English invasion of Scotland (1385)

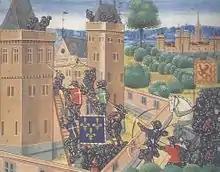
Contemporary illustration of de Vienne's attack on Wark Castle

The campaign began poorly, even before reaching the border. In July, Ralph Stafford—son and heir of Hugh, Earl of Stafford, and a household knight—was murdered between York and Bishopsthorpe by the King's half-brother, the Earl of Huntingdon. It may have been an act of revenge for the killing of Huntingdon's squire by one of Ralph's retinue during a scuffle. The historian Carol Rawcliffe argues the affair threatened the entire campaign; it drew significant commentary. Huntingdon fled into Lancashire, while Richard angrily demanded that Huntingdon be hunted as a common killer.